History of deaf education in the United States

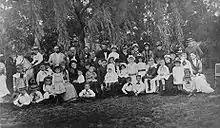
Alexander Graham Bell with a group of deaf students from the Scott Circle School, 1883

In 1812 in New England, Thomas Hopkins Gallaudet met a little girl named Alice Cogswell, who inspired him to create a school for the deaf in the United States. In 1815, he traveled to Europe to gain insight on their methods of teaching deaf students. He attempted to learn from the Braidwood system, but the administrators wanted him to sign a contract, remain at the school for several years to be trained in oralism, and agree to keep the teaching methods of the school a secret; Gallaudet refused this. He attended a lecture in France by Abbé Sicard showcasing two successful pupils of Paris' National Institution for Deaf-Mutes, Jean Massieu and Laurent Clerc. Gallaudet spent several months at the school, and he convinced Clerc, a thirty-year-old assistant teacher, to return with him to Hartford, Connecticut. Back in America, they established the Connecticut Asylum for the Deaf and Dumb, which was later named the American School for the Deaf, in 1817. Gallaudet was the director, and Clerc was the first deaf teacher in America. Alice Cogswell was one of the first seven students.